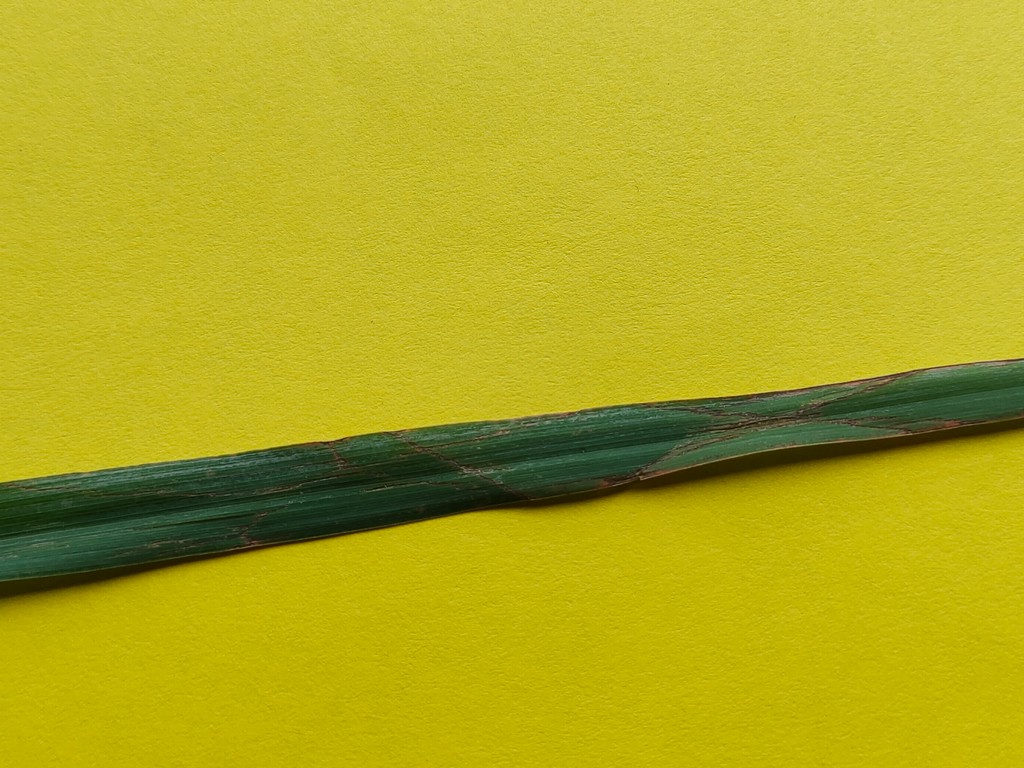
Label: Unhealthy